Fräulein Lilli

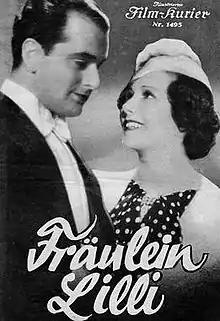

Fräulein Lilli or Miss Lilli is a 1936 Austrian comedy film directed by Hans Behrendt, Robert Wohlmuth and Max Neufeld. It starred Franciska Gaal, Hans Jaray and S.Z. Sakall. It was Gaal's last European film, although she did briefly start work in 1946 on "Renee XIV", before it was abandoned during filming.